Phil Libin

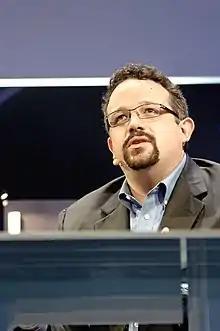
Phil Libin, Evernote CEO, at LeWeb

Phil Libin was born February 1, 1972 in Leningrad, USSR and moved to America when he was eight years old. He was CEO of the Silicon Valley software company Evernote from 2007 to 2015, then became Executive Chairman of Evernote's board. In September 2015, Libin joined General Catalyst Partners as its fourth general partner in Silicon Valley. In September 2016, Libin stepped down as Executive Chairman of Evernote's board of directors to focus on his role at General Catalyst Partners.